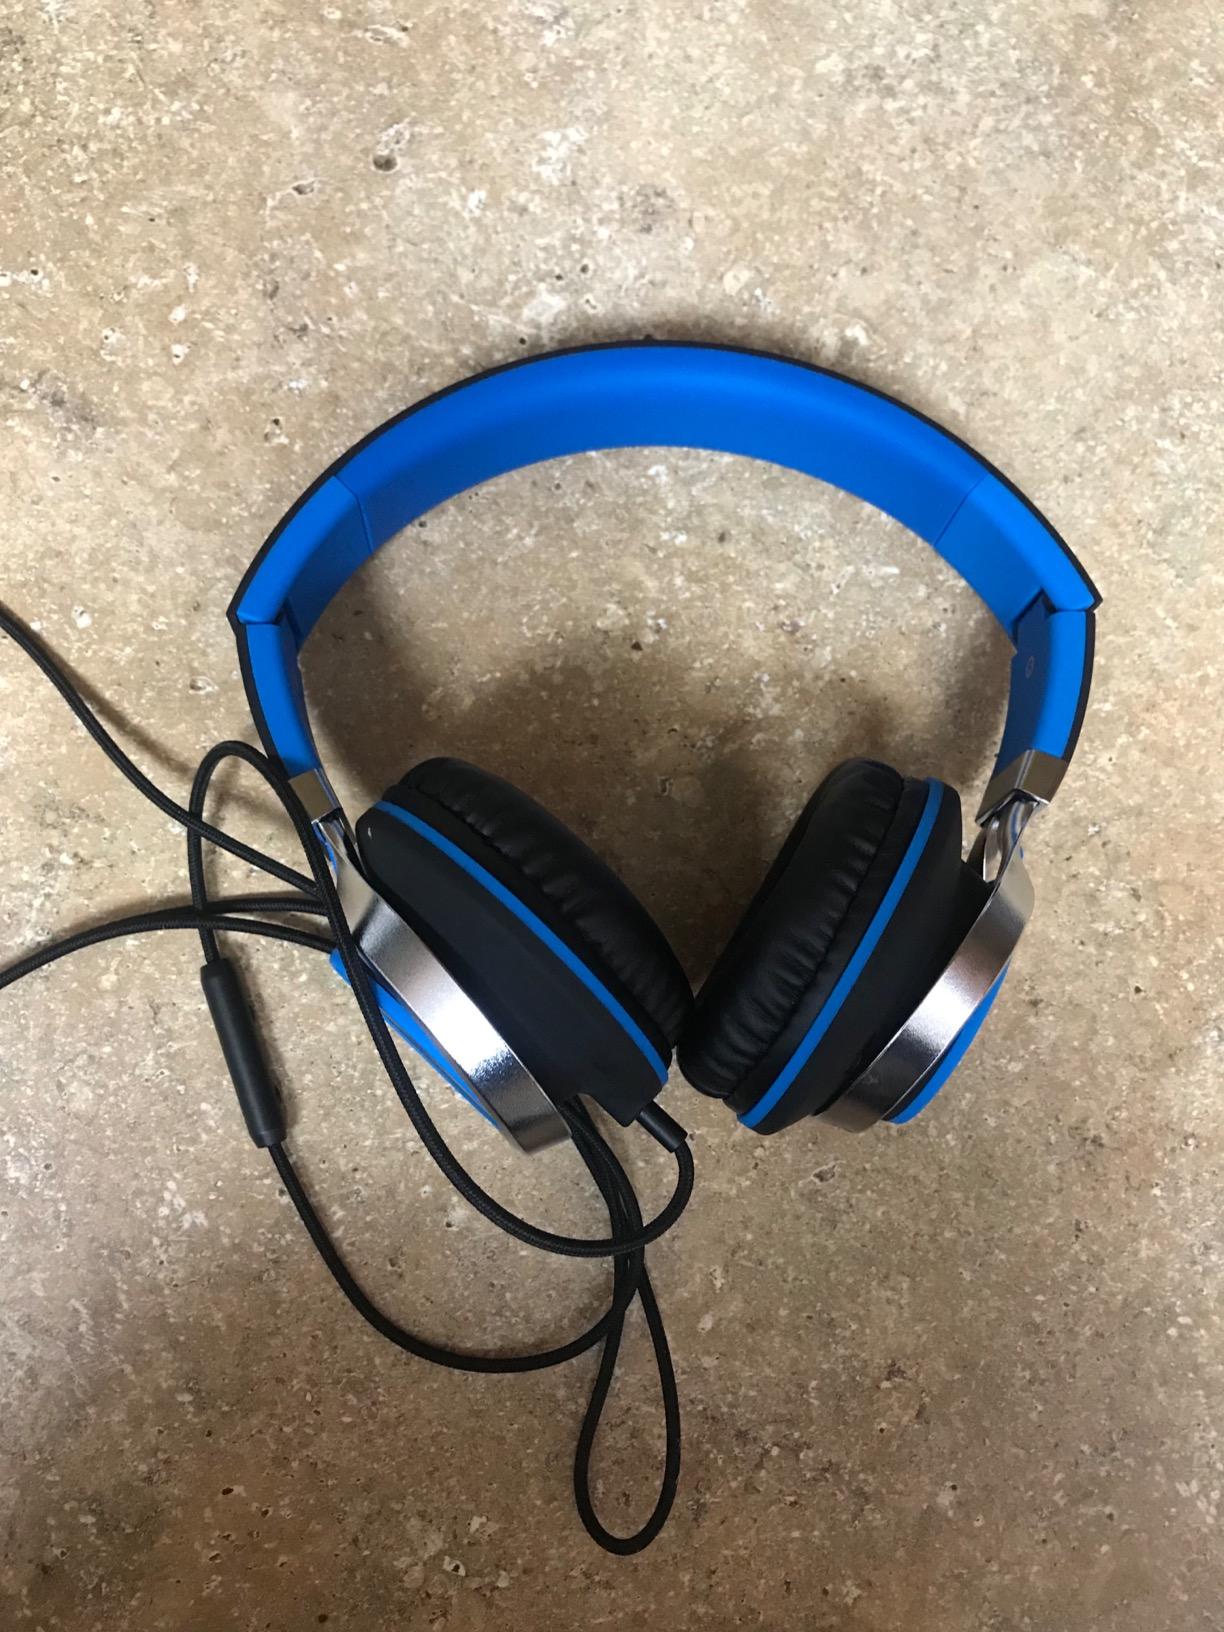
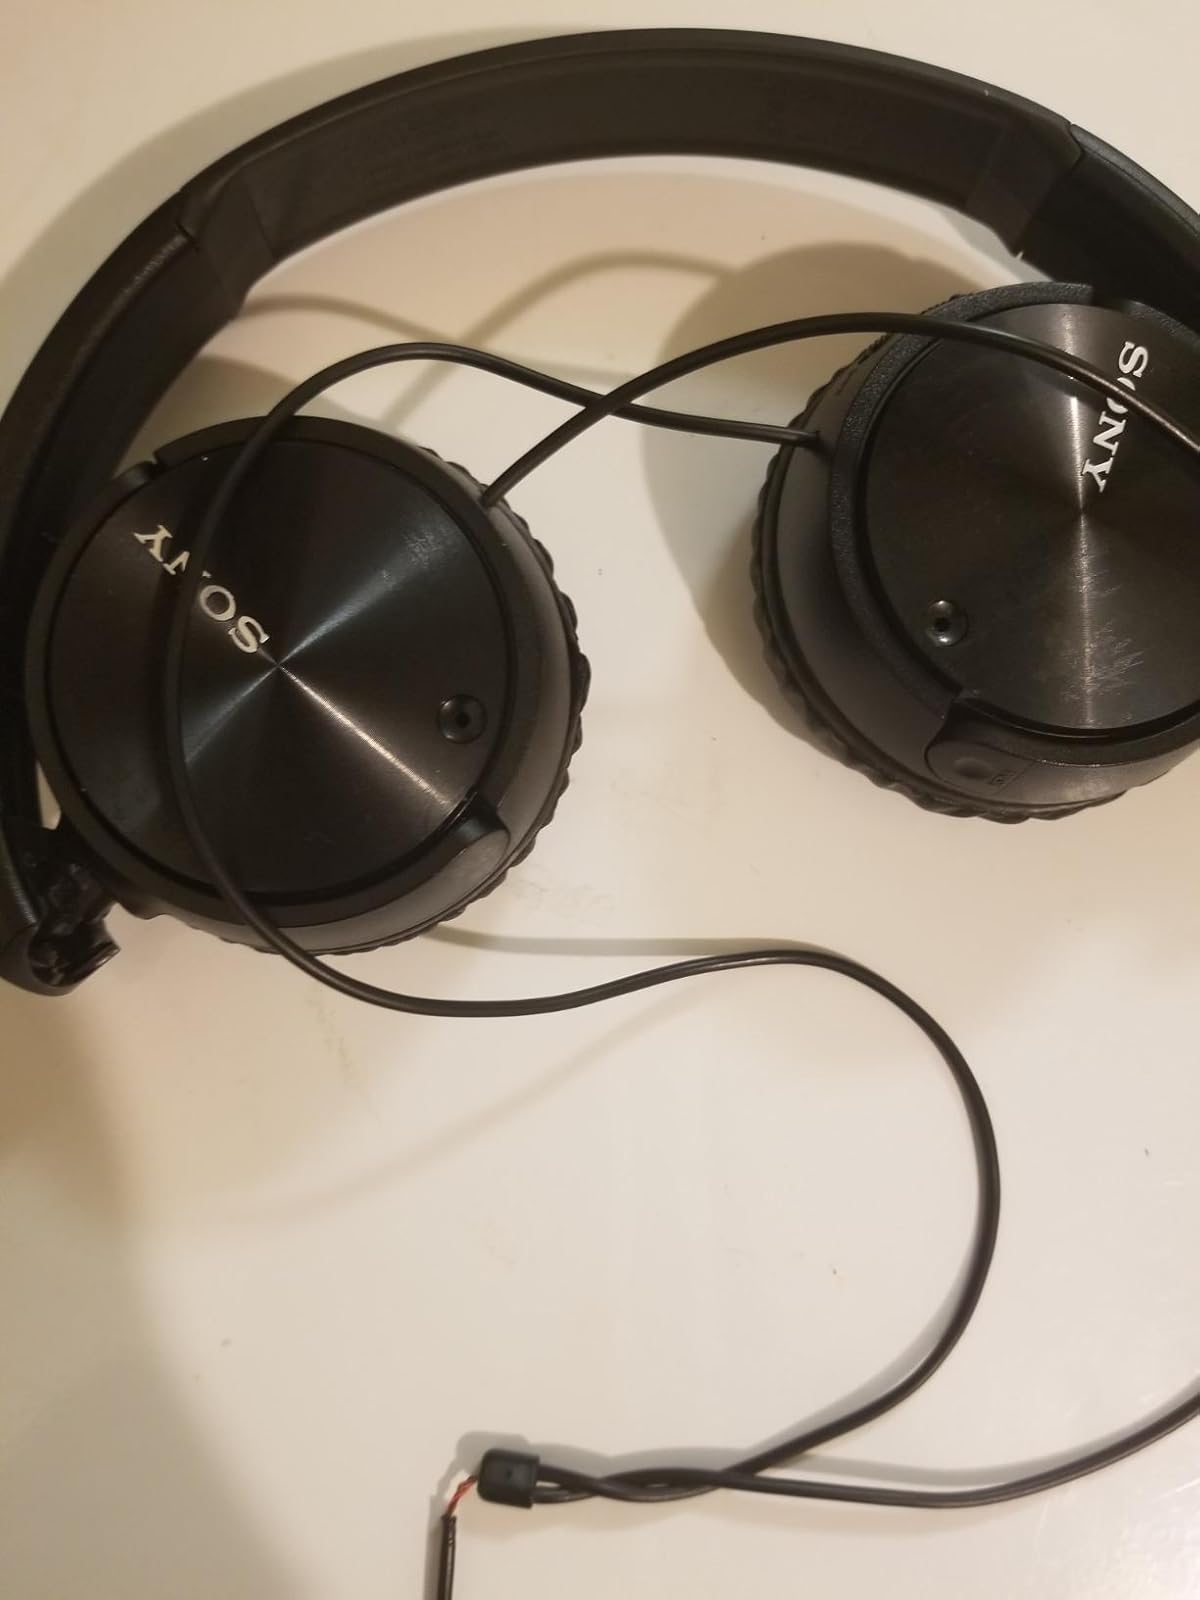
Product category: headphones
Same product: no